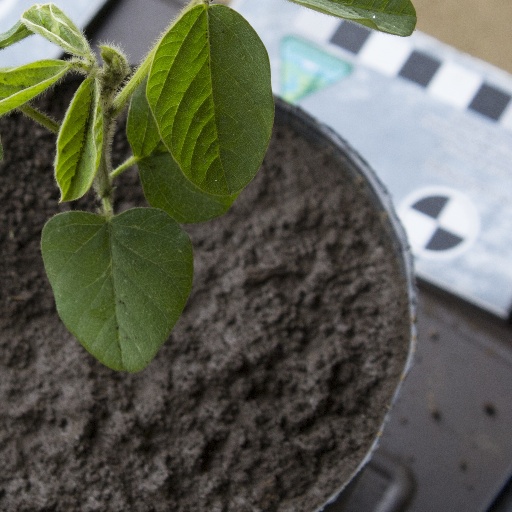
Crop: soybean